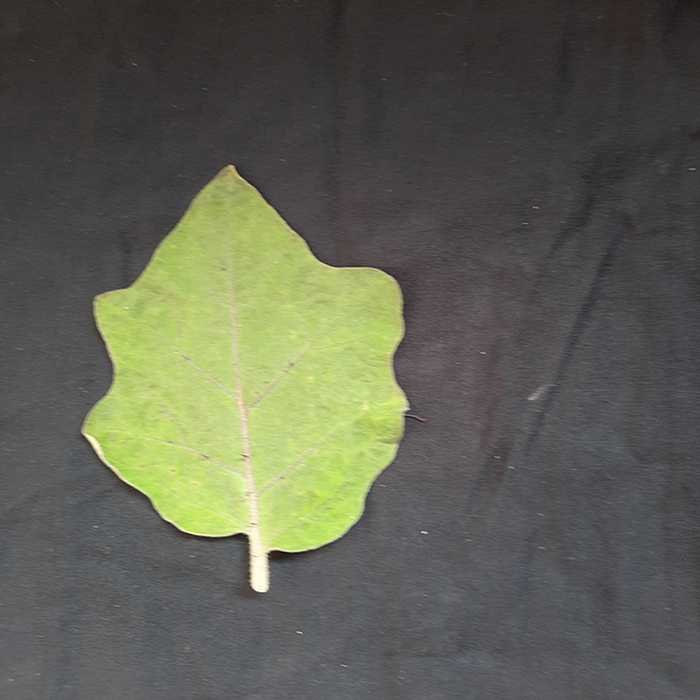
Plant: Eggplant
Label: Eggplant fresh leaf